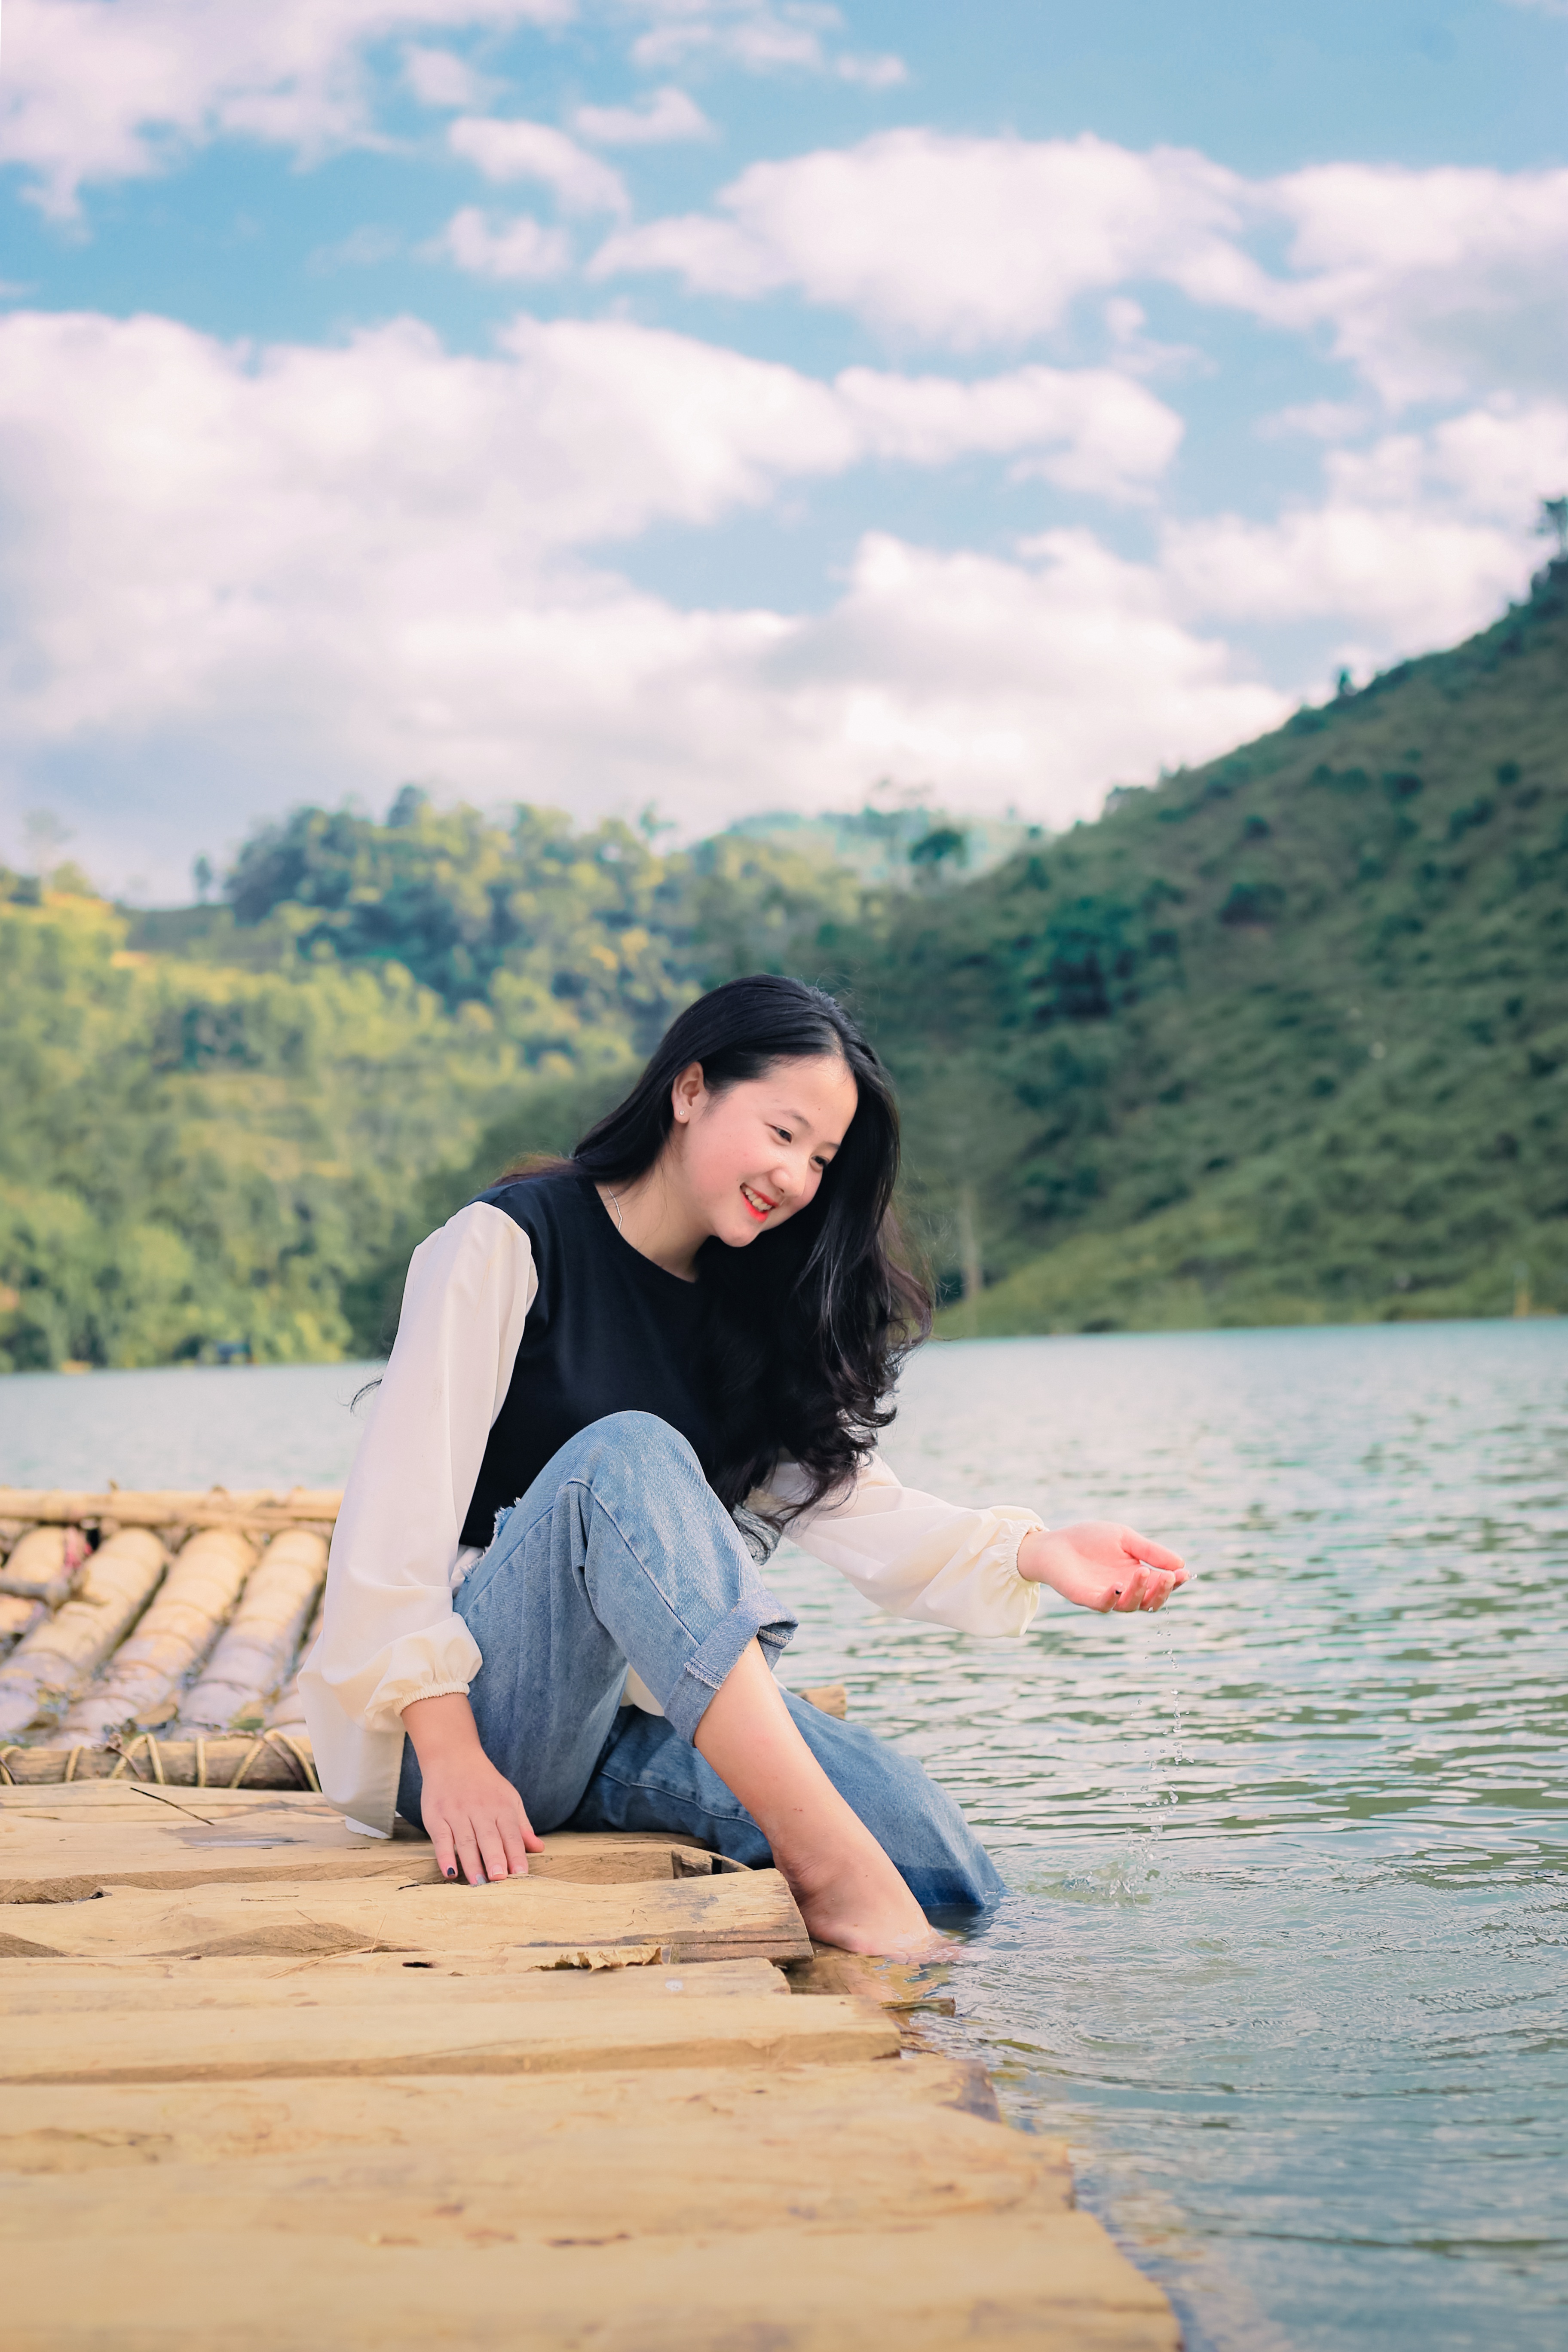
woman, cloud, water, sky, People in nature, nature, flash photography, happy, wood, travel, lake, leisure, tree, landscape, summer, horizon, friendship, long hair, calm, fun, human leg, grass, sitting, wilderness, ocean, barefoot, tourism, rock, lake district, reservoir, recreation, t shirt, coast, portrait photography, loch, hill, vacation, sand, reflection, photo shoot, sea